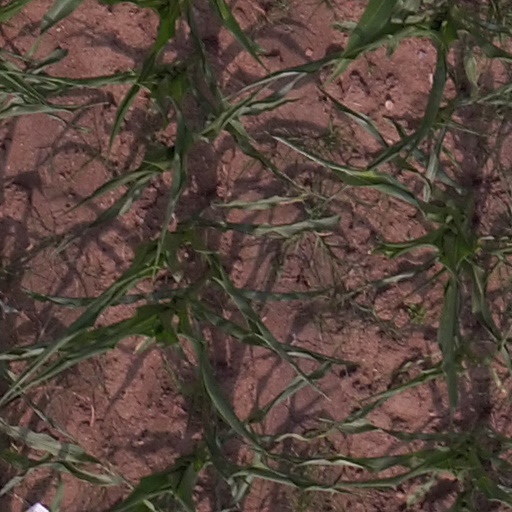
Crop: maize; corn